The Siege of Jadotville (film)

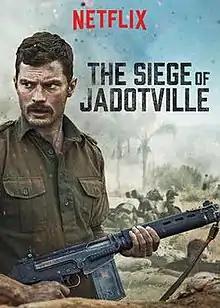
Netflix release poster

The Siege of Jadotville is a 2016 action-war film directed by Richie Smyth and written by Kevin Brodbin. An Irish-South African production, the film is based on Declan Power's book, "The Siege at Jadotville: The Irish Army's Forgotten Battle" (2005), about an Irish Army unit's role in the titular Siege of Jadotville during the United Nations Operation in the Congo in September 1961, part of the Congo Crisis that stretched from 1960 to 1965.